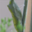
Label: caterpillar